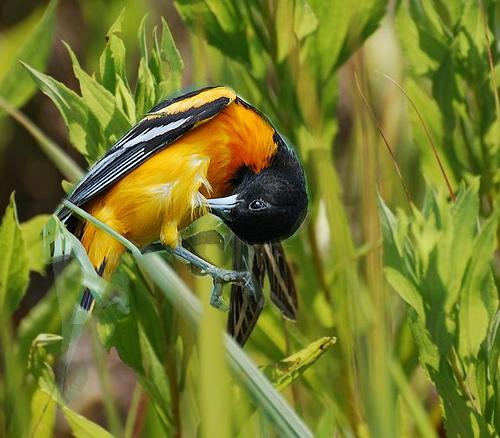
Bird species: Baltimore_Oriole
Bird type: landbird
Background: land